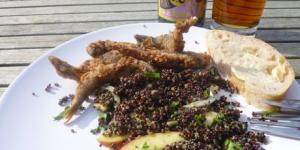
faisanes al cava